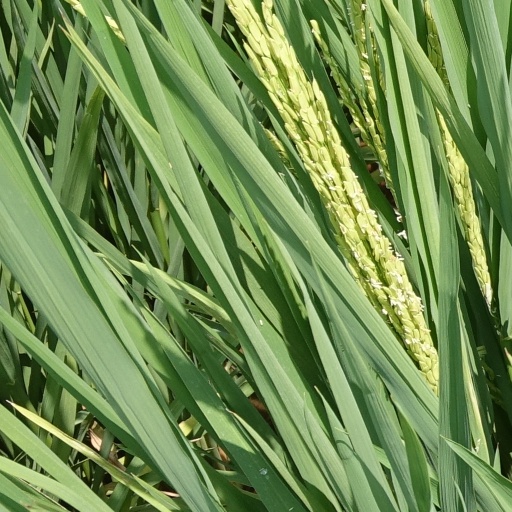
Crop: rice